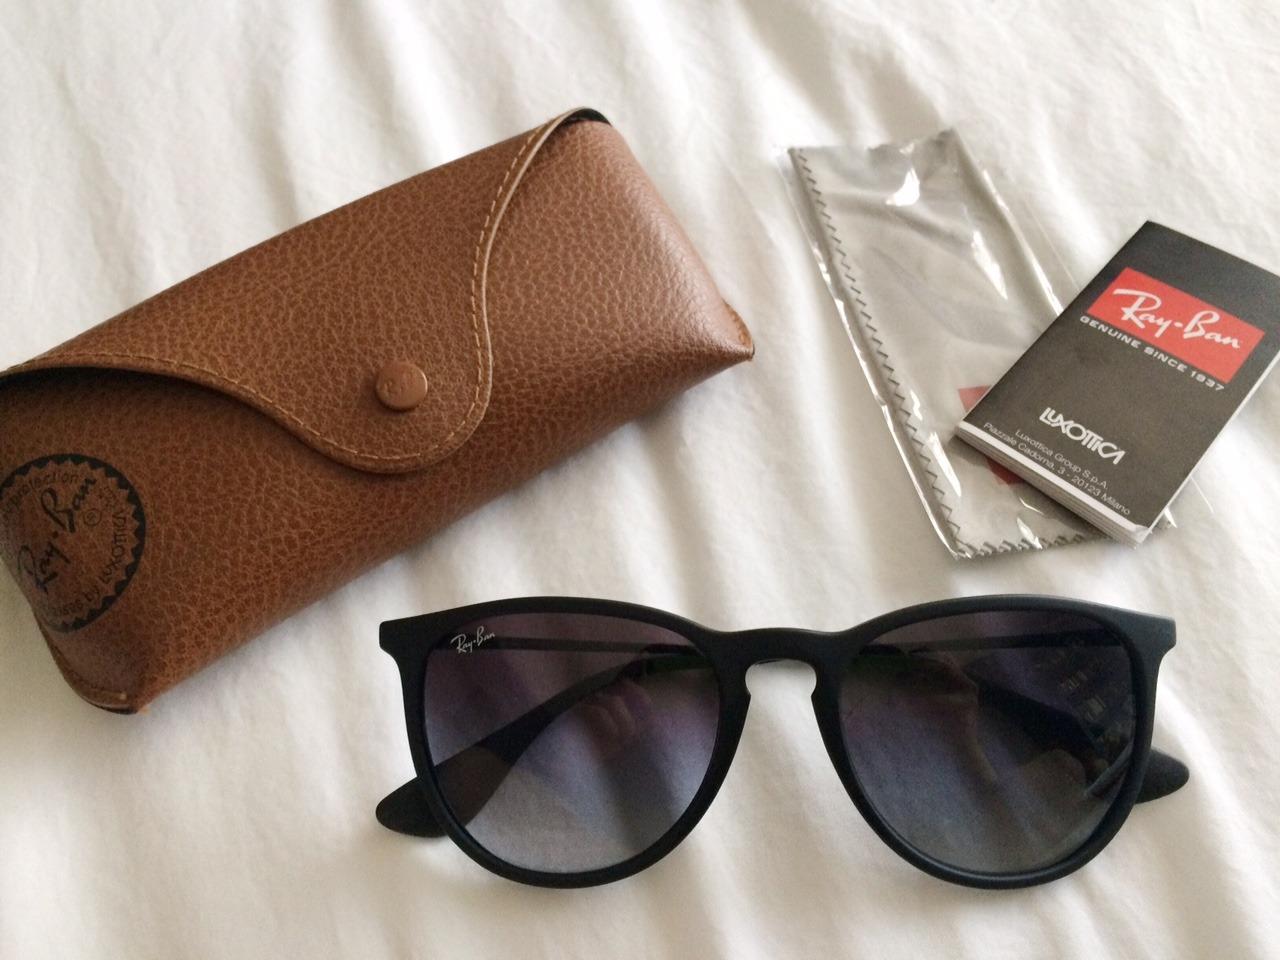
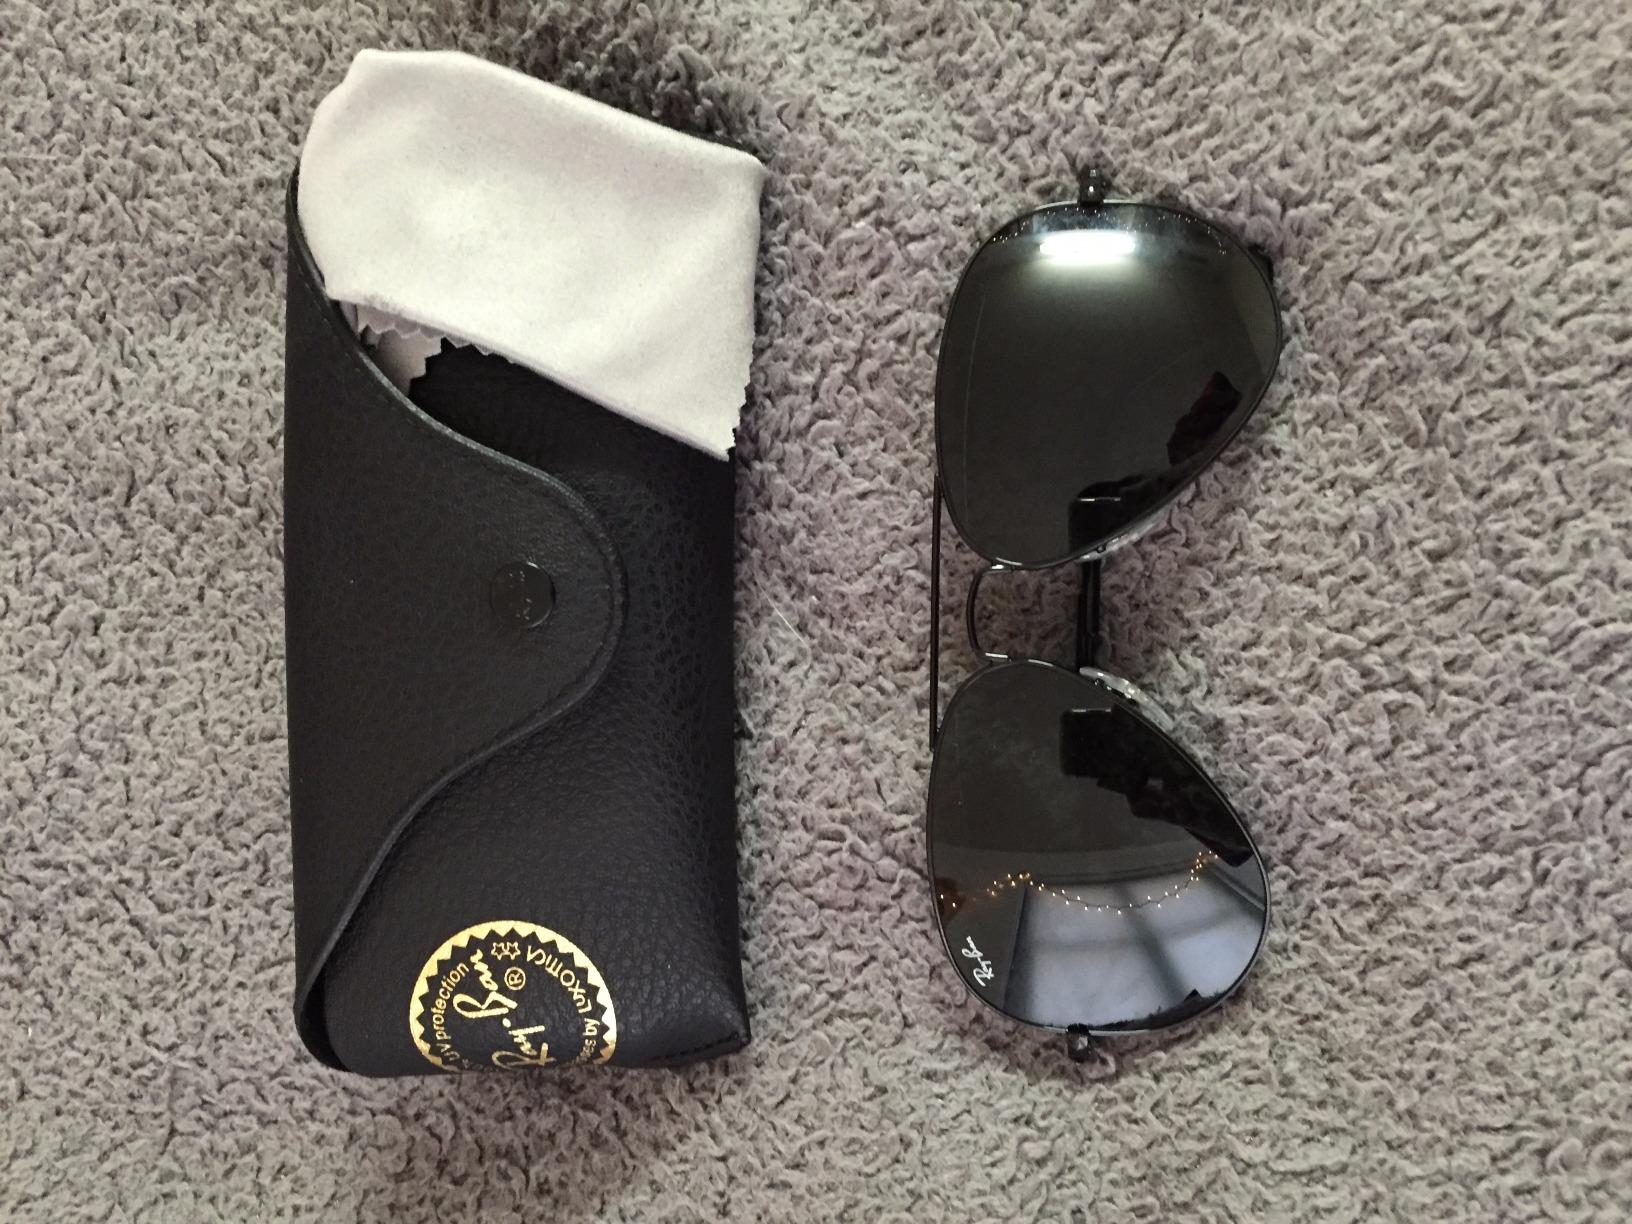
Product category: accessories_sunglasses
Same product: no